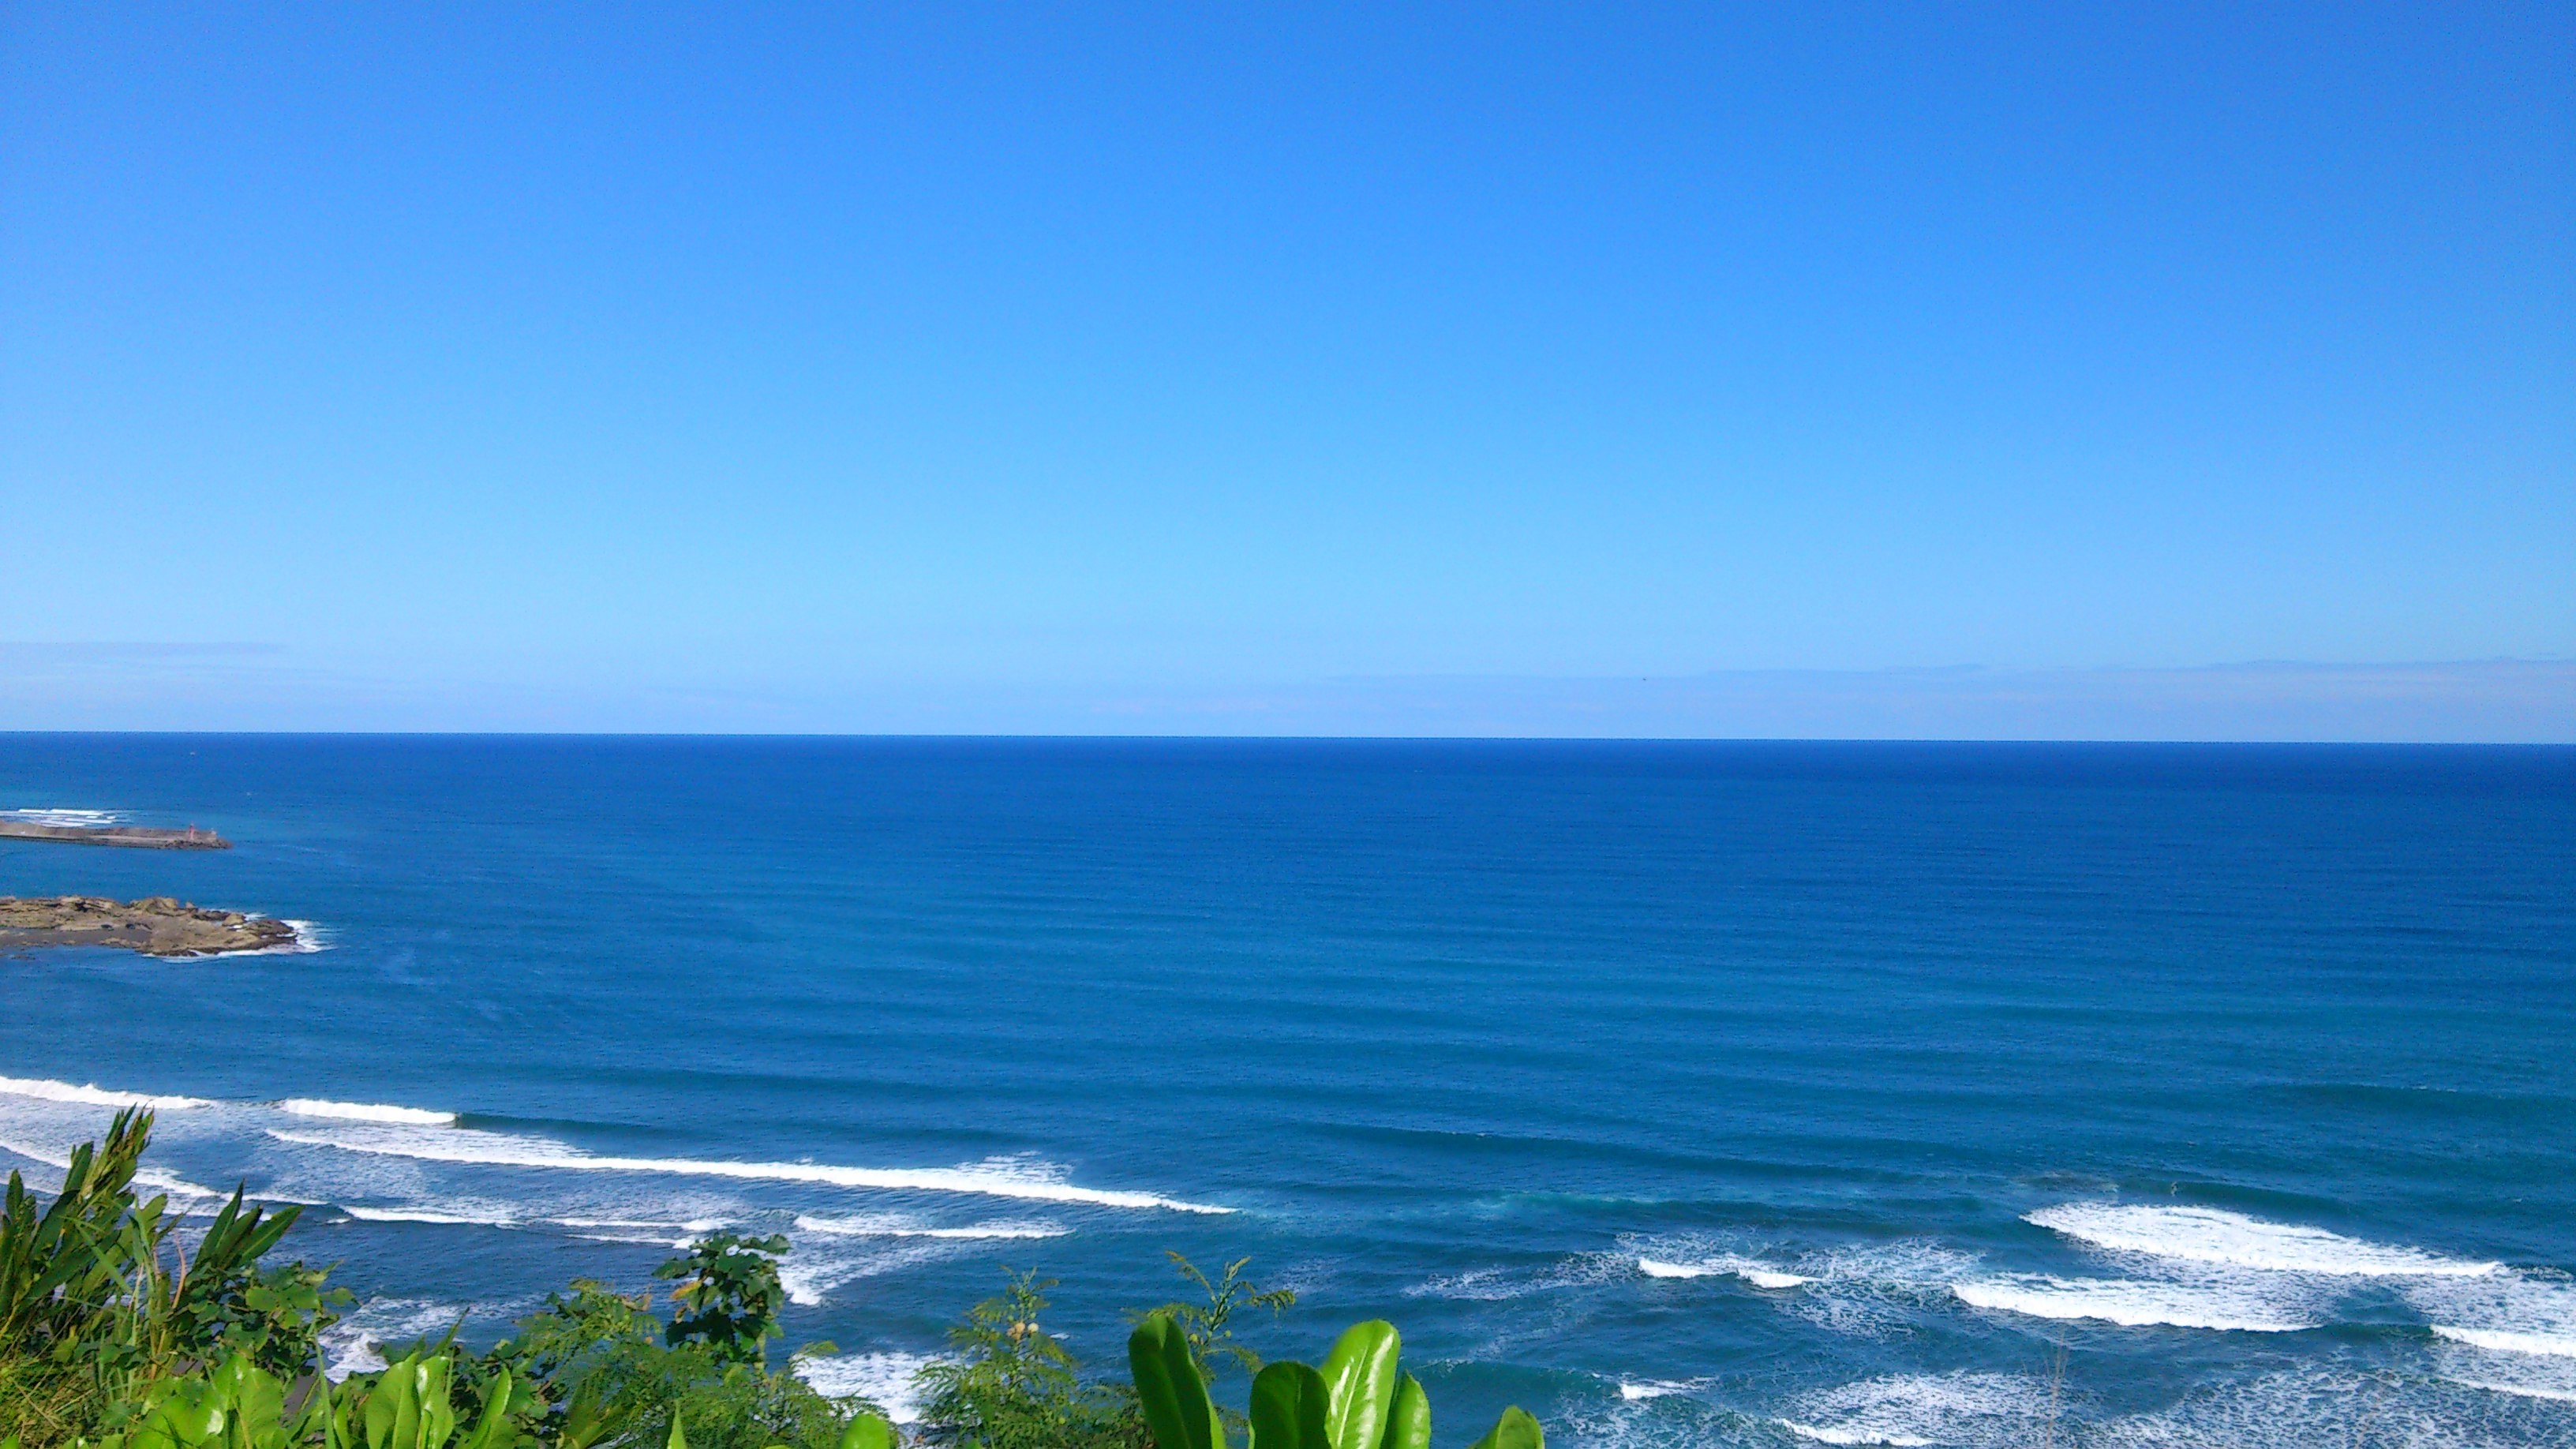
beach, landscape, sea, coast, ocean, horizon, shore, wave, vacation, cliff, spray, bay, endless, terrain, body of water, taiwan, views, cape, islet, the waves, blue day, hai bian, wind wave